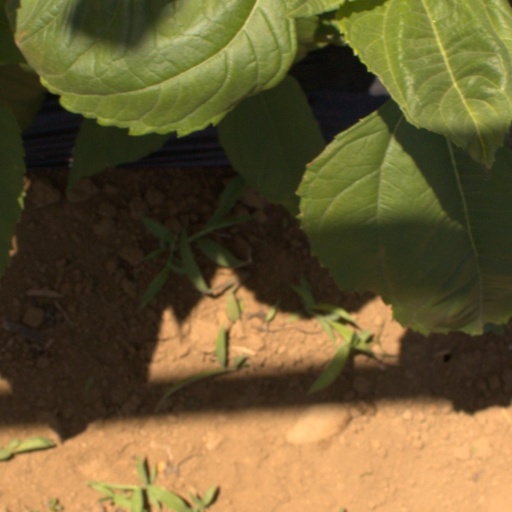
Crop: Jerusalem artichoke